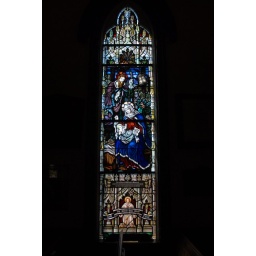
Restored stained glass window in St. John's Anglican Church, Lunenburg, NS.